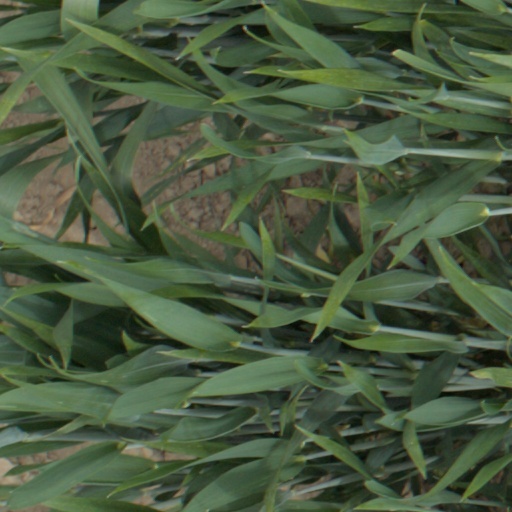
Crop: wheat